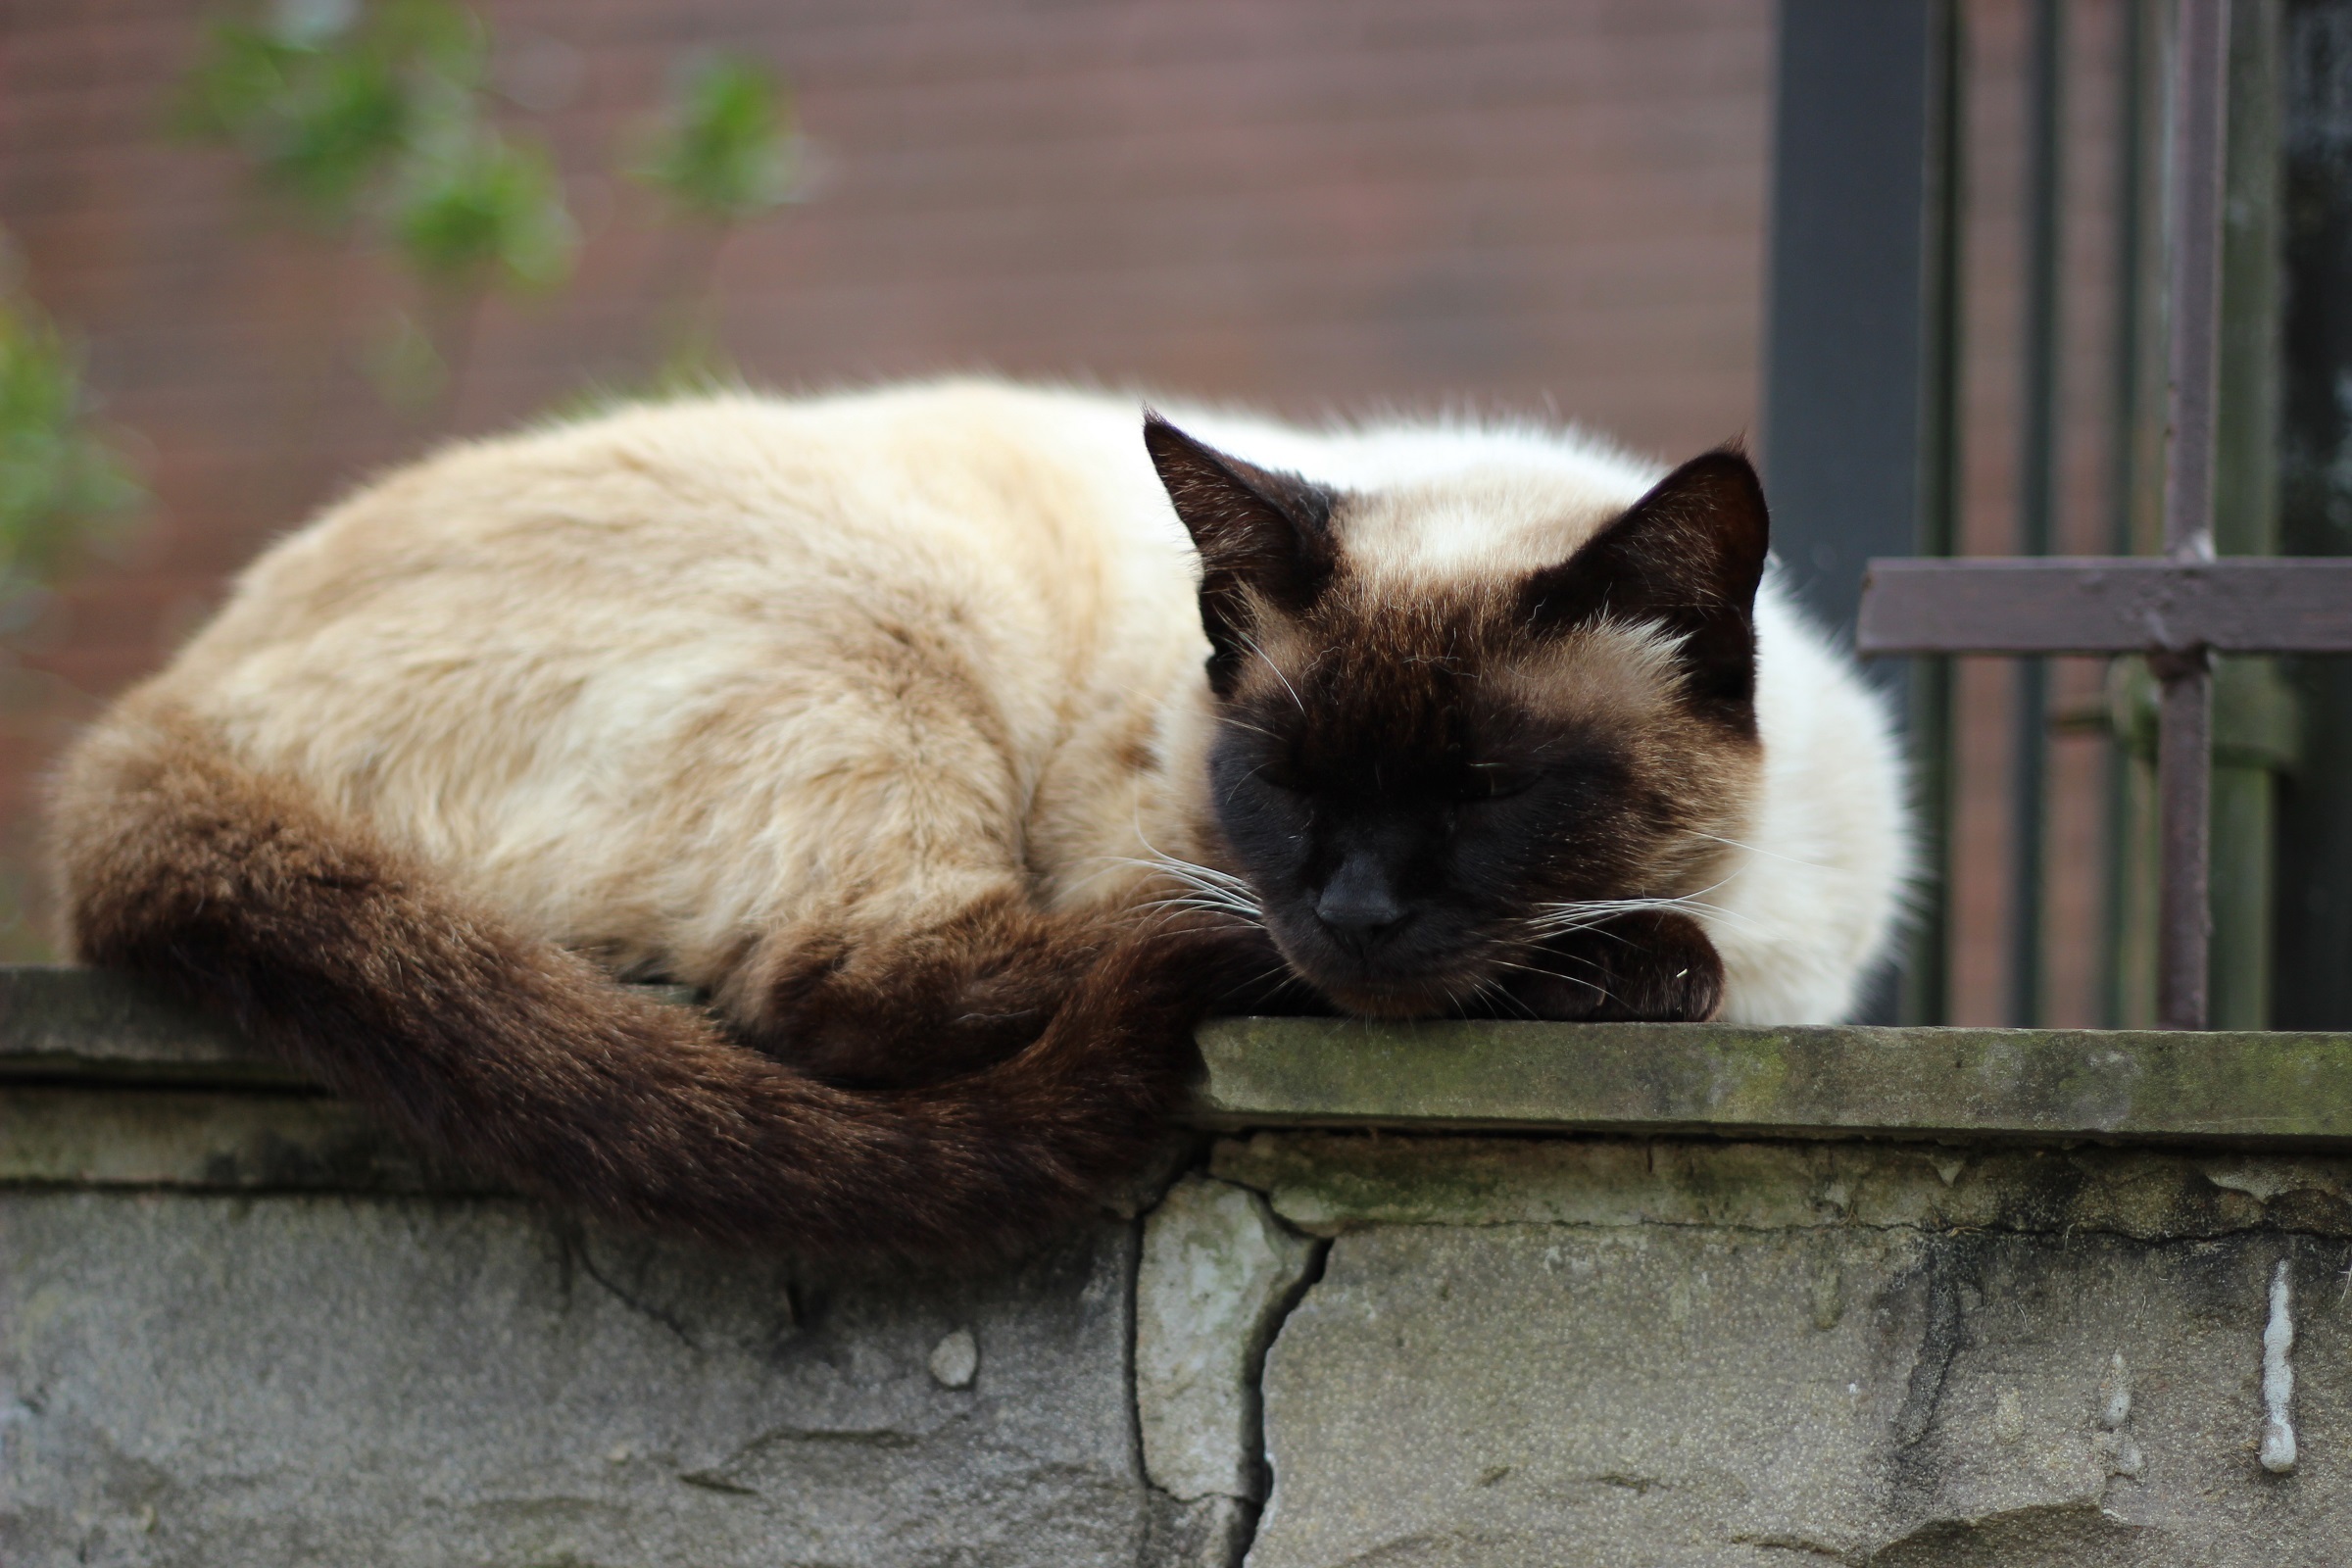
cute, wall, pet, portrait, cat, feline, mammal, fauna, outdoors, whiskers, furry, vertebrate, domestic, adorable, siamese, sleeping cat, small to medium sized cats, cat like mammal, siamese mix